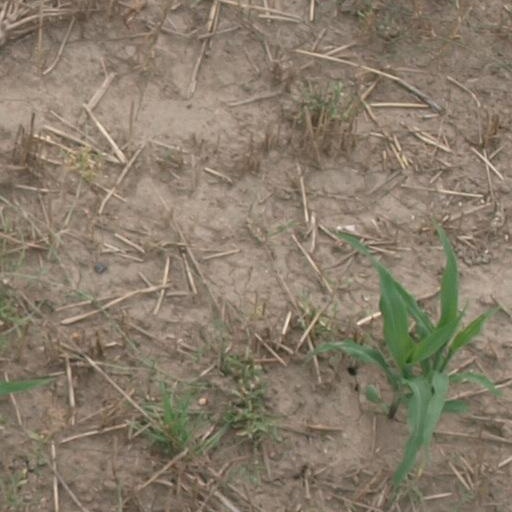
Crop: maize; corn